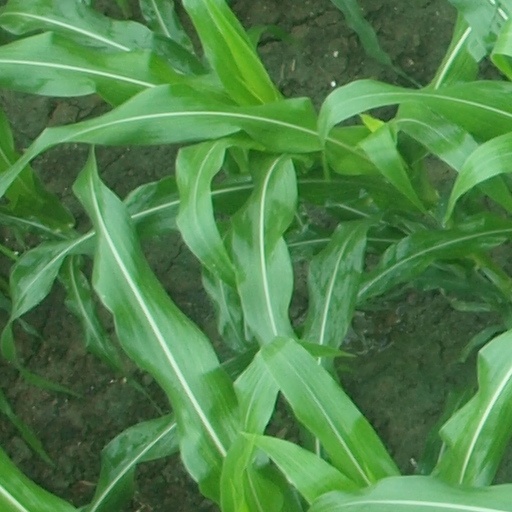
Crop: maize; corn